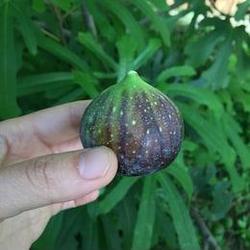
Label: Fig